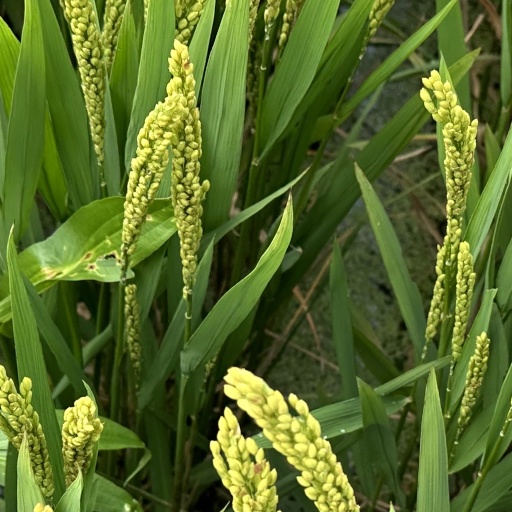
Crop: rice